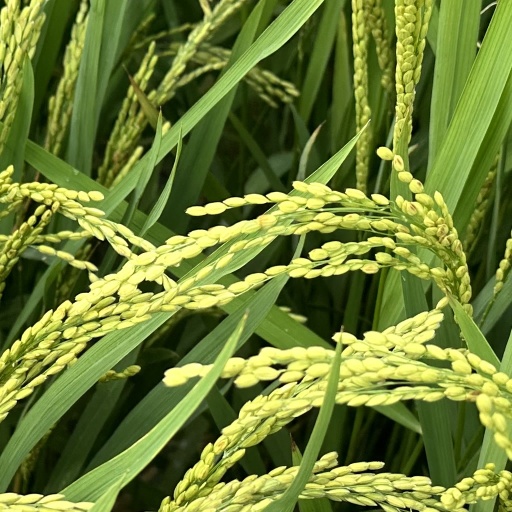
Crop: rice